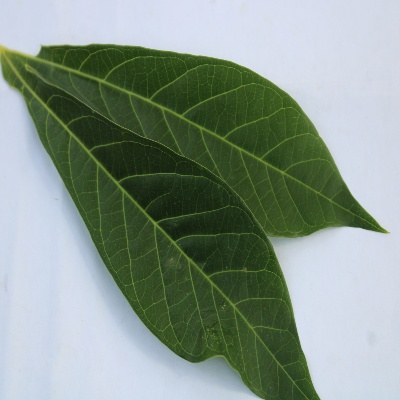
Crop: Cassava
Condition: healthy